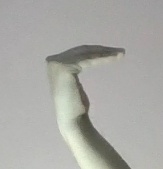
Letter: haa